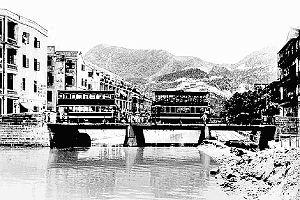
John Bowring, né le 17 octobre 1792 et mort le 23 novembre 1872, était un homme politique, écrivain et hyperpolyglotte britannique.